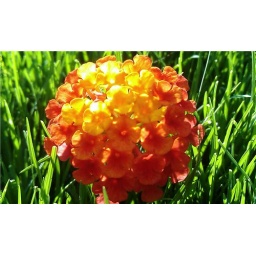
the flower in green